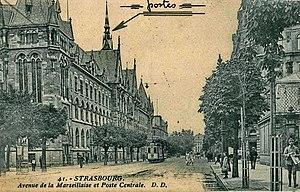
Carte postale ancienne éditée par DD, n°41
L'avenue de la Marseillaise est une voie de la ville de Strasbourg, en France.
La Compagnie des transports strasbourgeois est une société publique locale, fondée en 1877 à Strasbourg. Elle a pour objectif l'exploitation du réseau de transports en commun de voyageurs sur le territoire de l'Eurométropole de Strasbourg.
La Neustadt, également appelée quartier allemand ou quartier impérial, est l'extension de la ville de Strasbourg réalisée par les autorités allemandes pendant la période de cession de l'Alsace-Lorraine.